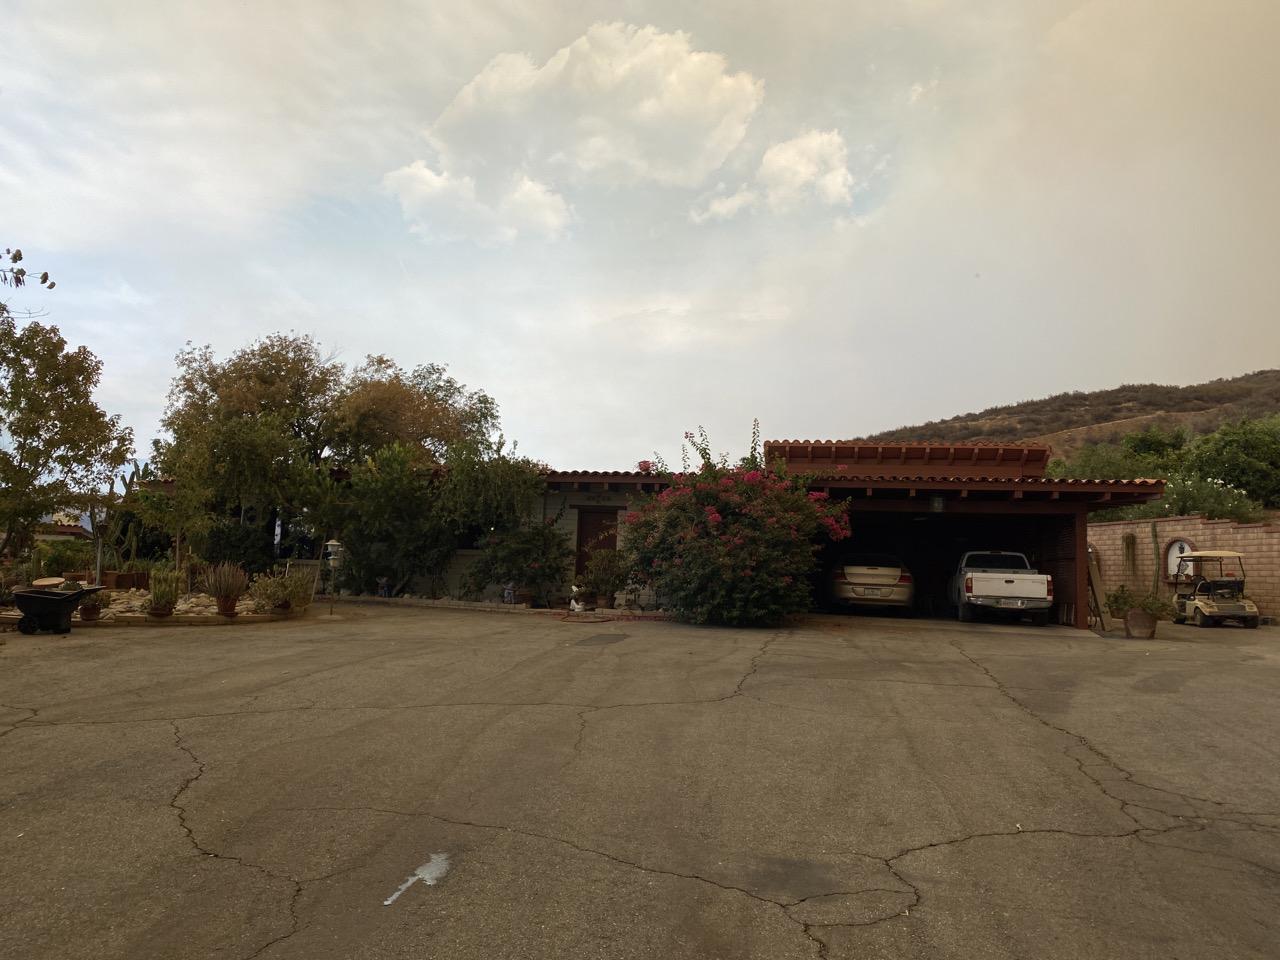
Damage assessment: no_damage